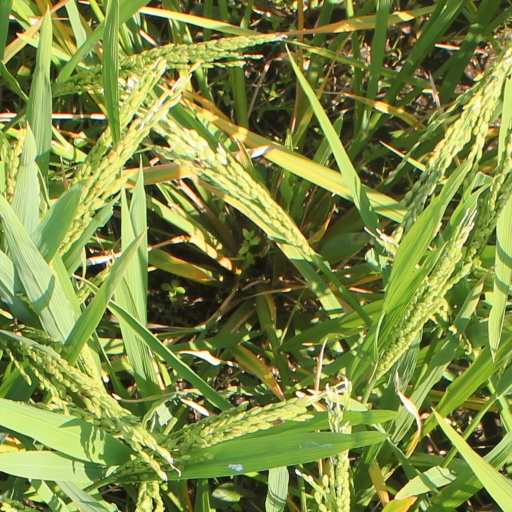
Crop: rice